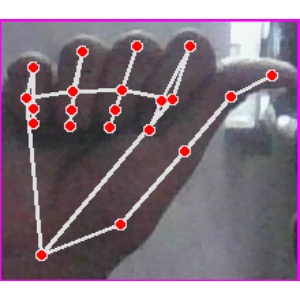
अक्षर: छ